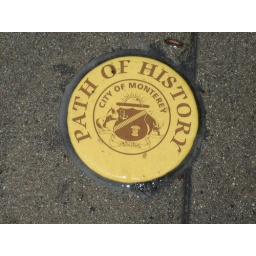
The yellow circles in the sidewalk I followed to see the various historic sites in Monterey.